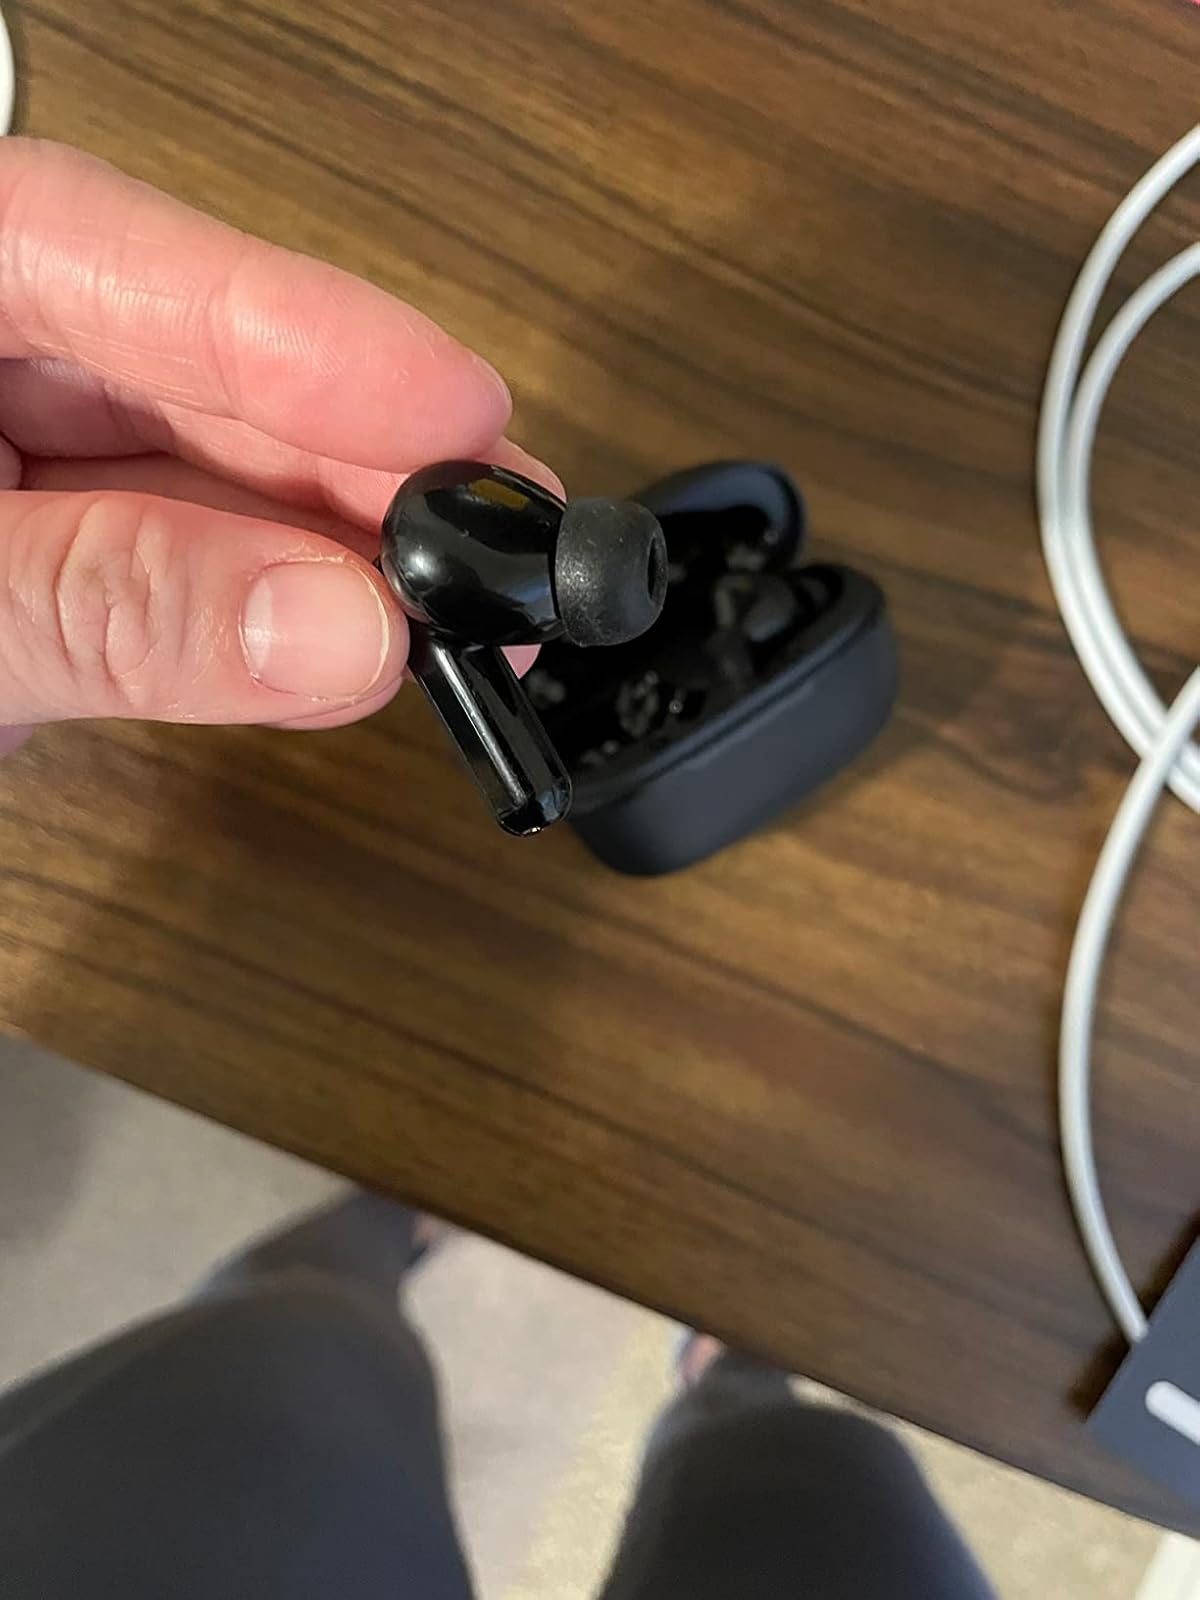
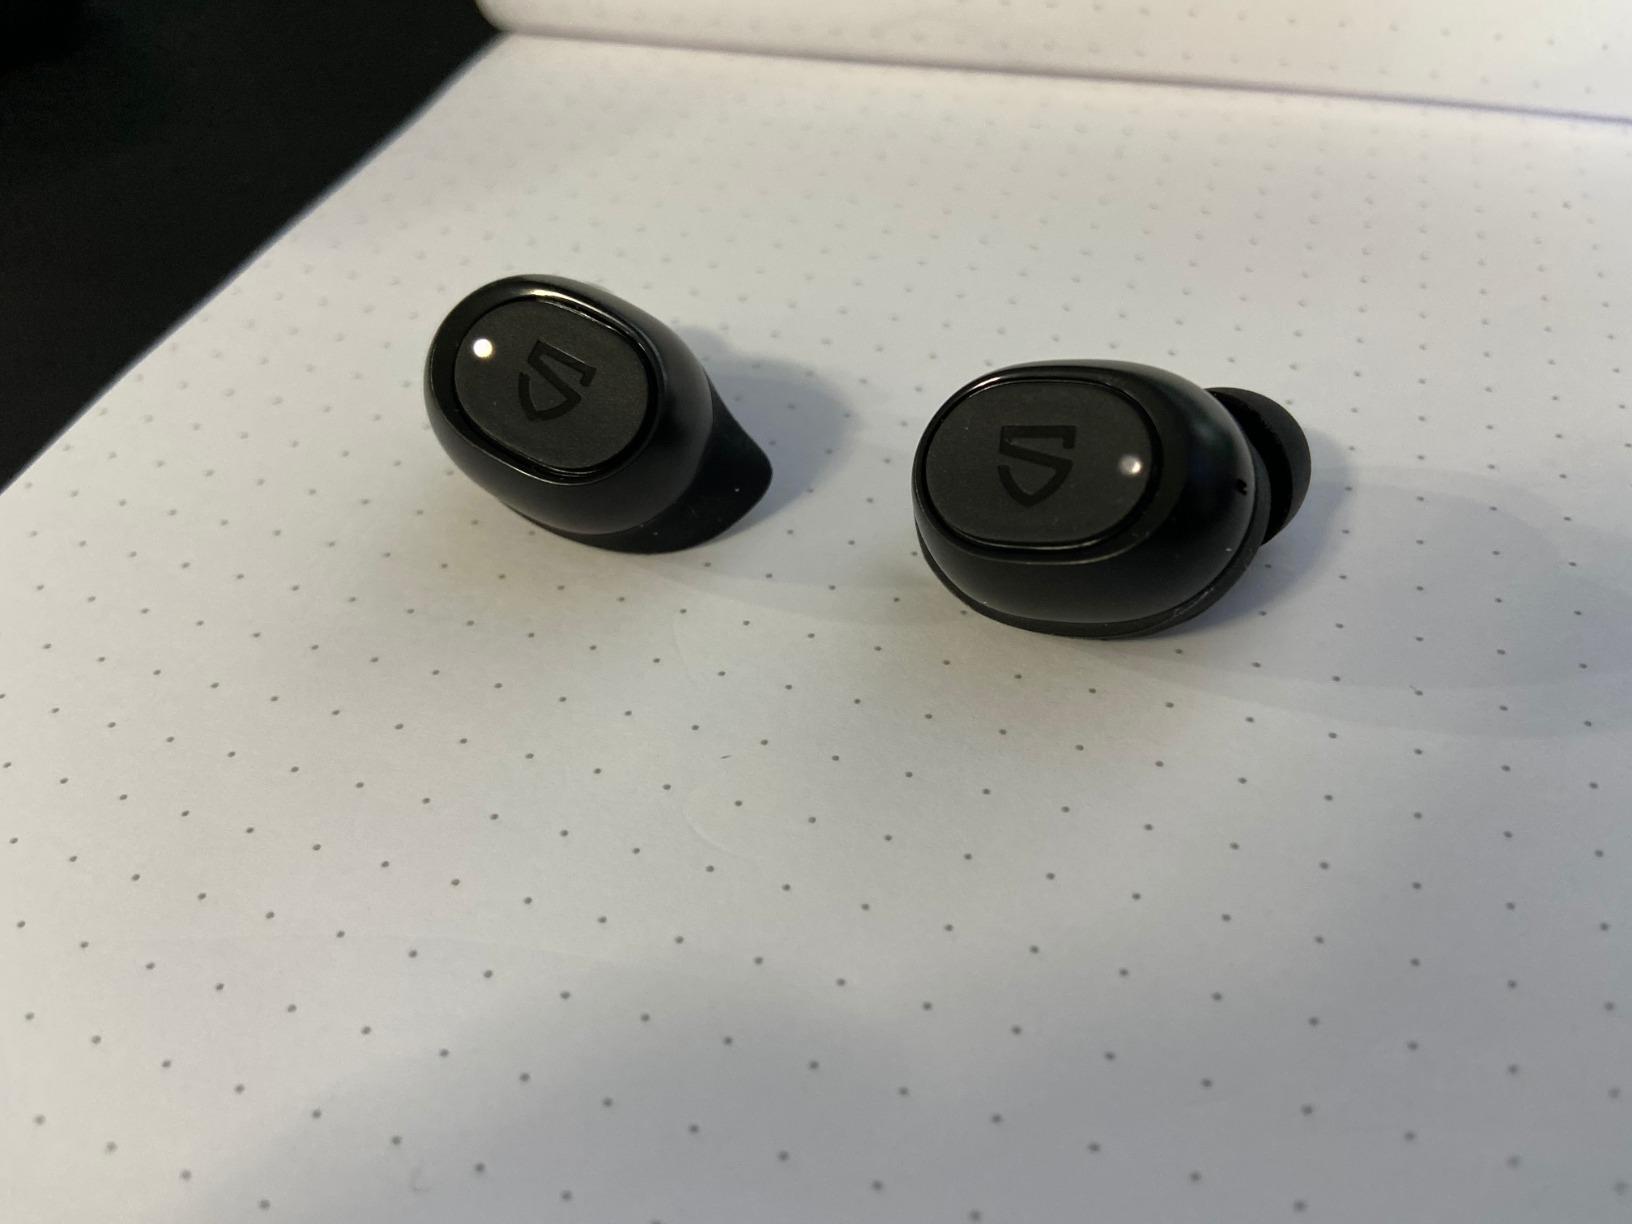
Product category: earbuds
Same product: no